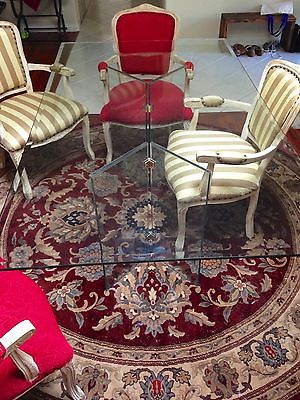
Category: table